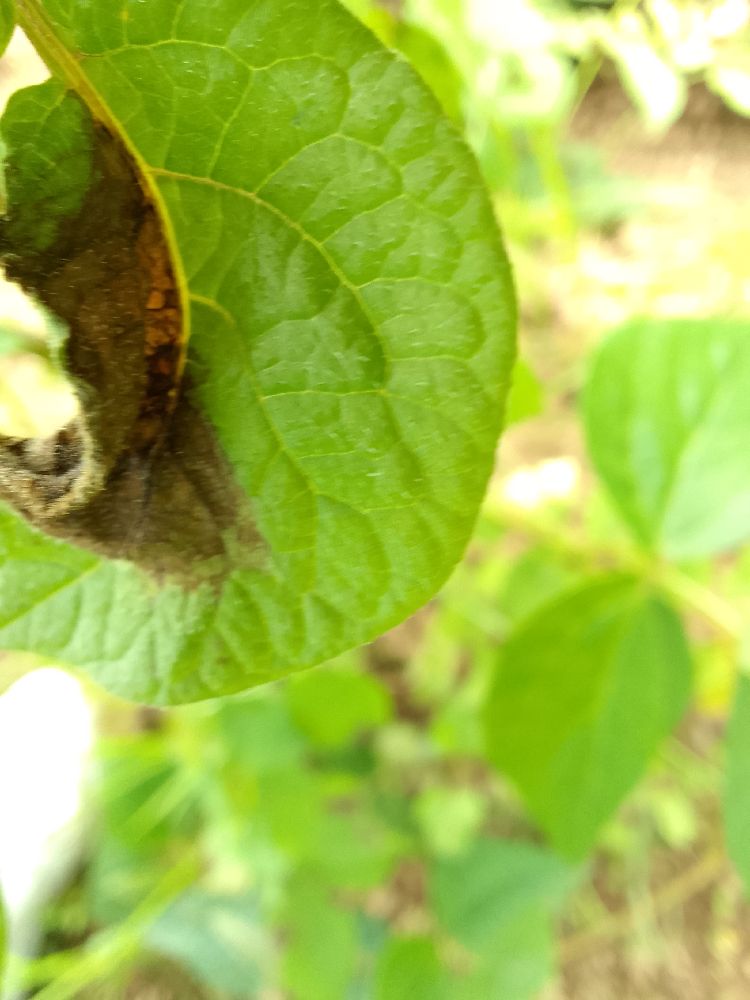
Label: Late blight